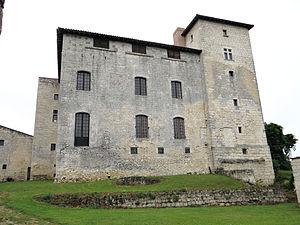
Château d'Avezan
Le château d’Avezan, bâti au XIIIᵉ siècle, sur la commune d’Avezan, près de Saint-Clar, est un château de « type gascon ».
Avezan est une commune française située dans le département du Gers, en région Occitanie.
Cet article recense les monuments historiques du Gers, en France.